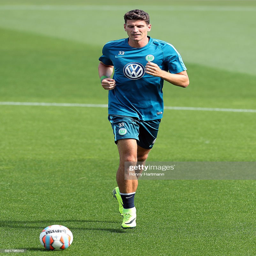
football player runs during a training session .